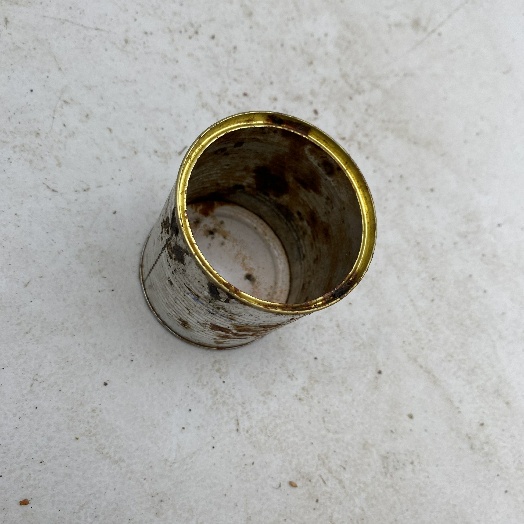
Label: Metal